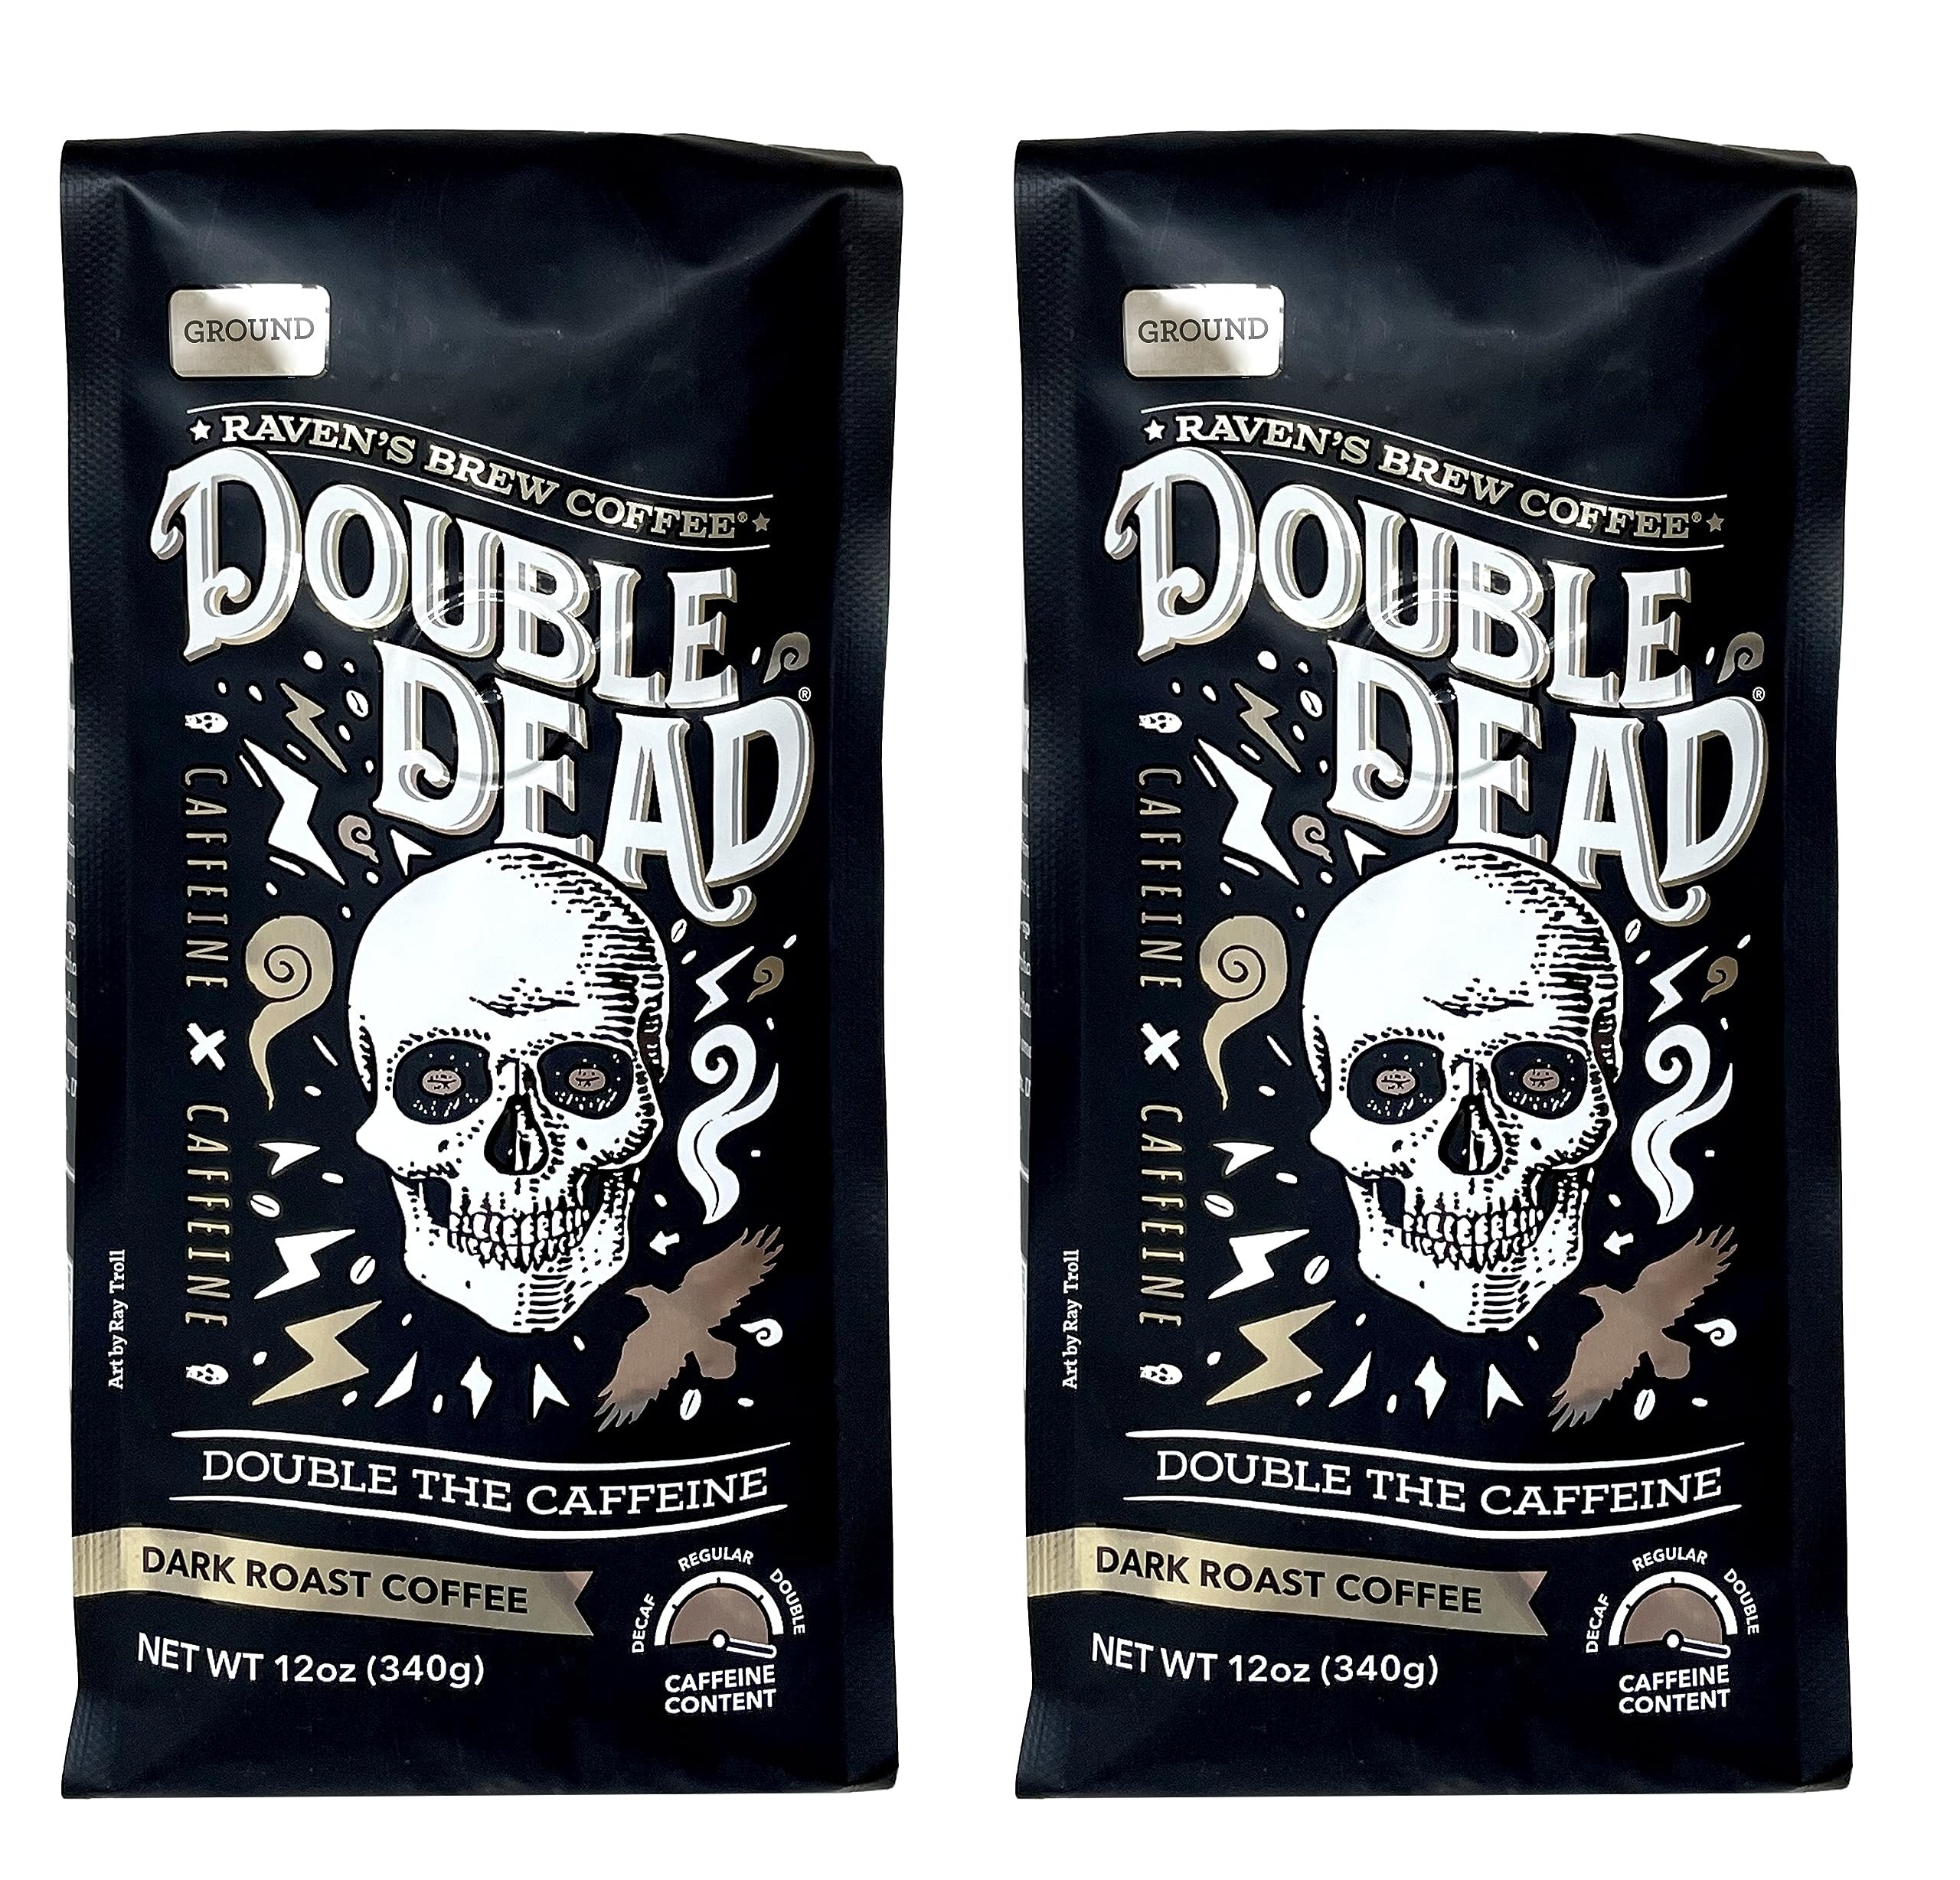
Item Name: Raven's Brew Coffee High Caffeine Coffee Dark Roast Ground - Double Dead 2-pack of 12oz
Bullet Point 1: Double Dead Dark Roast Coffee – Mostly Dead? Fix Your Head! Composed to contain double the caffeine as a standard cup of coffee. Not for the faint of heart! This double high-speed blend has notes of bittersweet chocolate, toasted nuts, and an extra charge delivered in a rich, heavy body with a sweet bite. Keep away from small children and pets. Use responsibly.
Bullet Point 2: Packaged For Freshness: At Raven's Brew, we take freshness seriously. Our coffee is packaged shortly after roasting, in air-tight bags, with one-way valves that seal in the incredible aromas and flavors. Our packaging protects your coffee from the light and air, which are both major contributors to stale coffee.
Bullet Point 3: High-Quality Beans, Perfectly Roasted: We choose rare, high-quality beans from some of the world’s best coffee plantations and delicately roast them to create super smooth layers of flavor. Our process creates a strong, rich and flavorful coffee—perfectly smooth with no unpleasant acidity.
Bullet Point 4: The Art of Roasting: From the many varieties of roasting equipment available within the industry, we have selected air roasting as our method of choice. Air roasting draws in vast amounts of hot air from underneath the coffee. The hot air surrounds each bean evenly, reducing the risk of scorching the delicate green beans. This creates a noticeably cleaner, less bitter, and more vibrant taste in the cup.
Product Description: <p>★★ Impress your senses with our ultimate elixir. ★★ </p><p>Raven's Brew Coffee and our amazing Double Dead Dark Roast coffee are not coffee or business as usual. In the constant search for the supreme bean, we select only the sweetest and rarest coffees on our planet. These delicious mahogany and ebony pearls of happiness are roasted in unique air roasters that instantly remove all smoke and undesirable gases to produce superior flavor development. Our roasting alchemy produces superlatively clean, smooth, rich paddle sensations and a divine aroma. Raven's Brew coffees feature heirloom varieties obtained through economically responsible conditions and grown with little or no use of agrochemicals. We roast in small batches with each batch is a labor of love. </p><p>Our Deadman's Reach coffee has been standing on the high caffeine hill for years. With all the added hype for high-caffeinated drinks, we decided it was time to give it a higher kick and double your pace, resulting in our new mix: Double Dead. This high caffeine blend naturally contains twice the caffeine of a typical cup of coffee. </p><p>WARNING </p><p>It contains a copious amount of caffeine. Not for the faint of heart This high-speed double blend has notes of sweet and sour chocolate, roasted nuts and an extra load delivered in a rich, heavy body with a sweet bite. Keep away from small children and pets. Responsible use. </p><p>ABOUT US </p><p>At Raven's Brew Coffee we've been roasting since 1992 in a rainy Alaska town that really appreciates good coffee. Our arenow coffees roasted in both Ketchikan, Alaska, and Tumwater, Washington for the lower 48 states to enjoy. </p>
Value: 24.0
Unit: Ounce

Price: 15.25